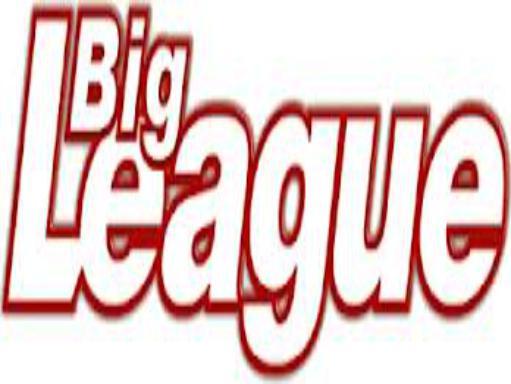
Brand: Big League
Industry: Others